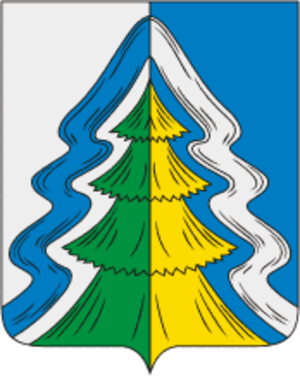
Neïa est une ville de l'oblast de Kostroma, en Russie, et le centre administratif du raïon de Neïa. Sa population s'élevait à 9 377 habitants en 2013.